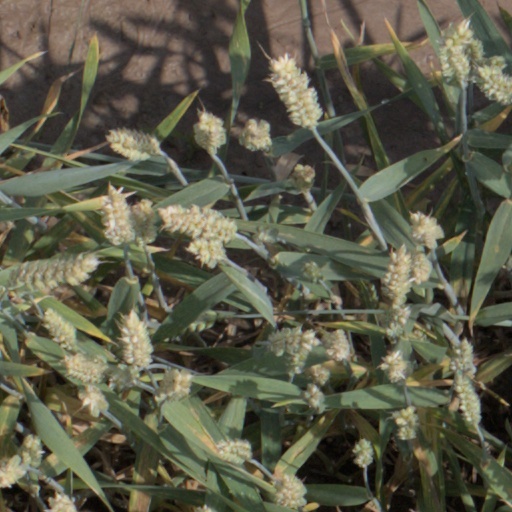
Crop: wheat